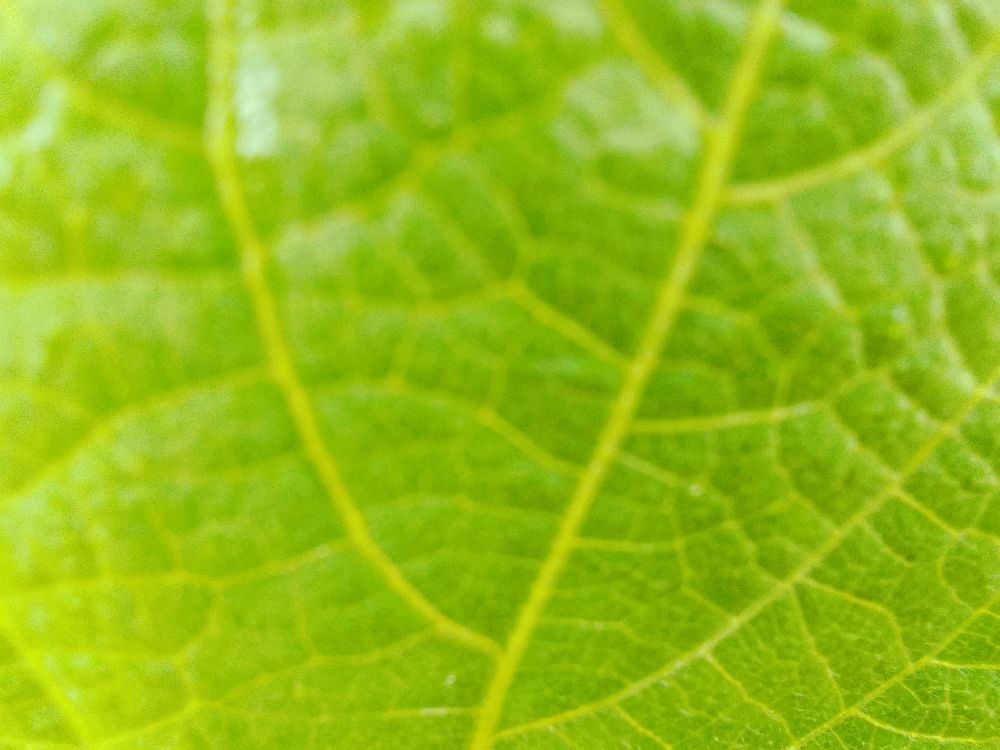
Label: healthy